Guillermo Lasso

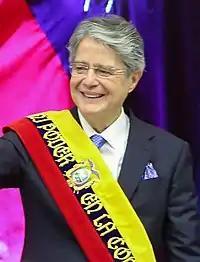
Lasso shortly after being inaugurated as president, May 2021

Lasso ran as a candidate again in the 2021 general election. He named neurosurgeon Alfredo Borrero as his running-mate in October 2020. In the first round, Lasso was slightly behind indigenous rights activist Yaku Pérez Guartambel but eventually garnered enough votes to secure a narrow second-place finish.